2005 World Series

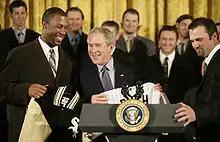
Victorious White Sox players being honored at the White House by President George W. Bush.

Game 3 was the first World Series game played in the state of Texas. Before the game, it was ruled by Commissioner Bud Selig that the retractable roof would be open at Minute Maid Park, weather permitting. The Astros objected, citing that their record in games with the roof closed was better than with the retractable roof open. Selig's office claimed that the ruling was based on the rules established by Houston and were consistent with how the Astros organization treated the situation all year long, as well as the weather forecasts for that period of time.